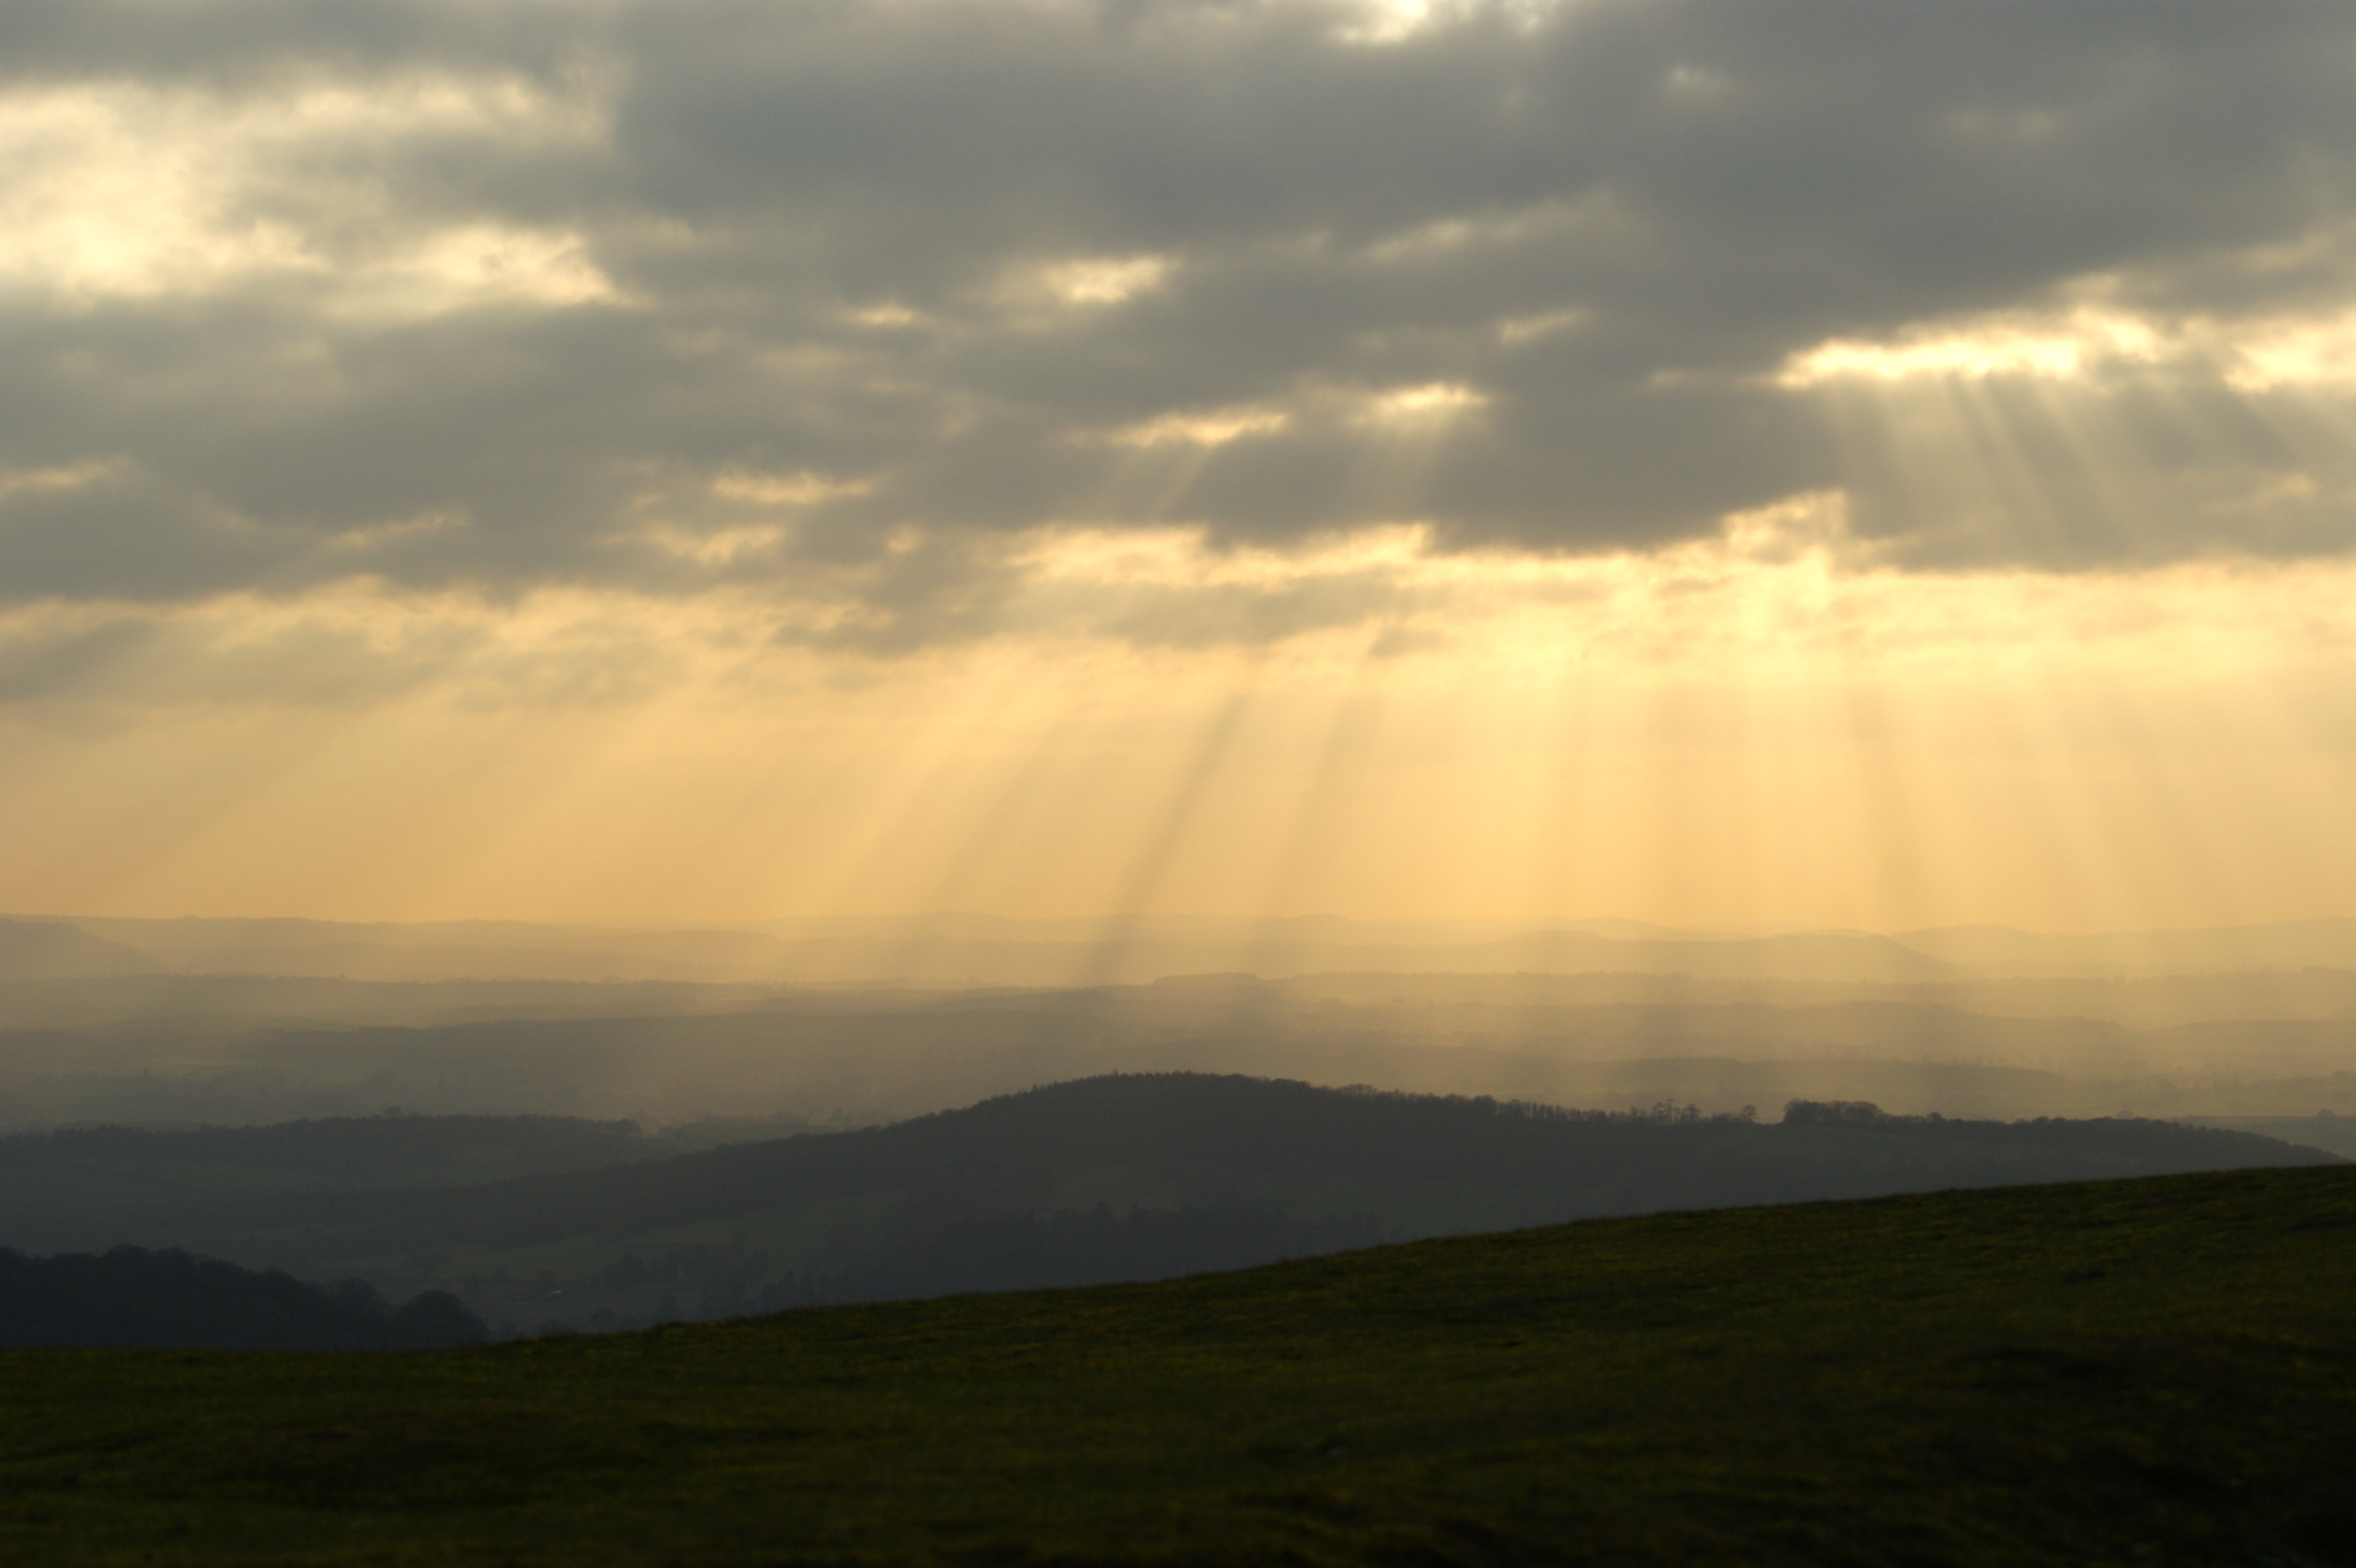
nature, horizon, mountain, cloud, sky, sun, sunrise, sunset, mist, field, prairie, sunlight, morning, hill, dawn, atmosphere, dusk, evening, weather, haze, plain, loch, atmospheric phenomenon